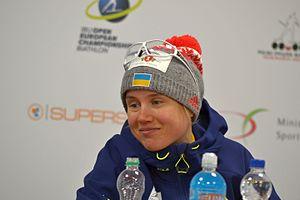
Anastasiya Merkushyna, née le 14 janvier 1995 à Soumy, est une biathlète ukrainienne.